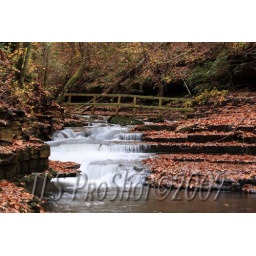
Small waterfall below a walking bridge